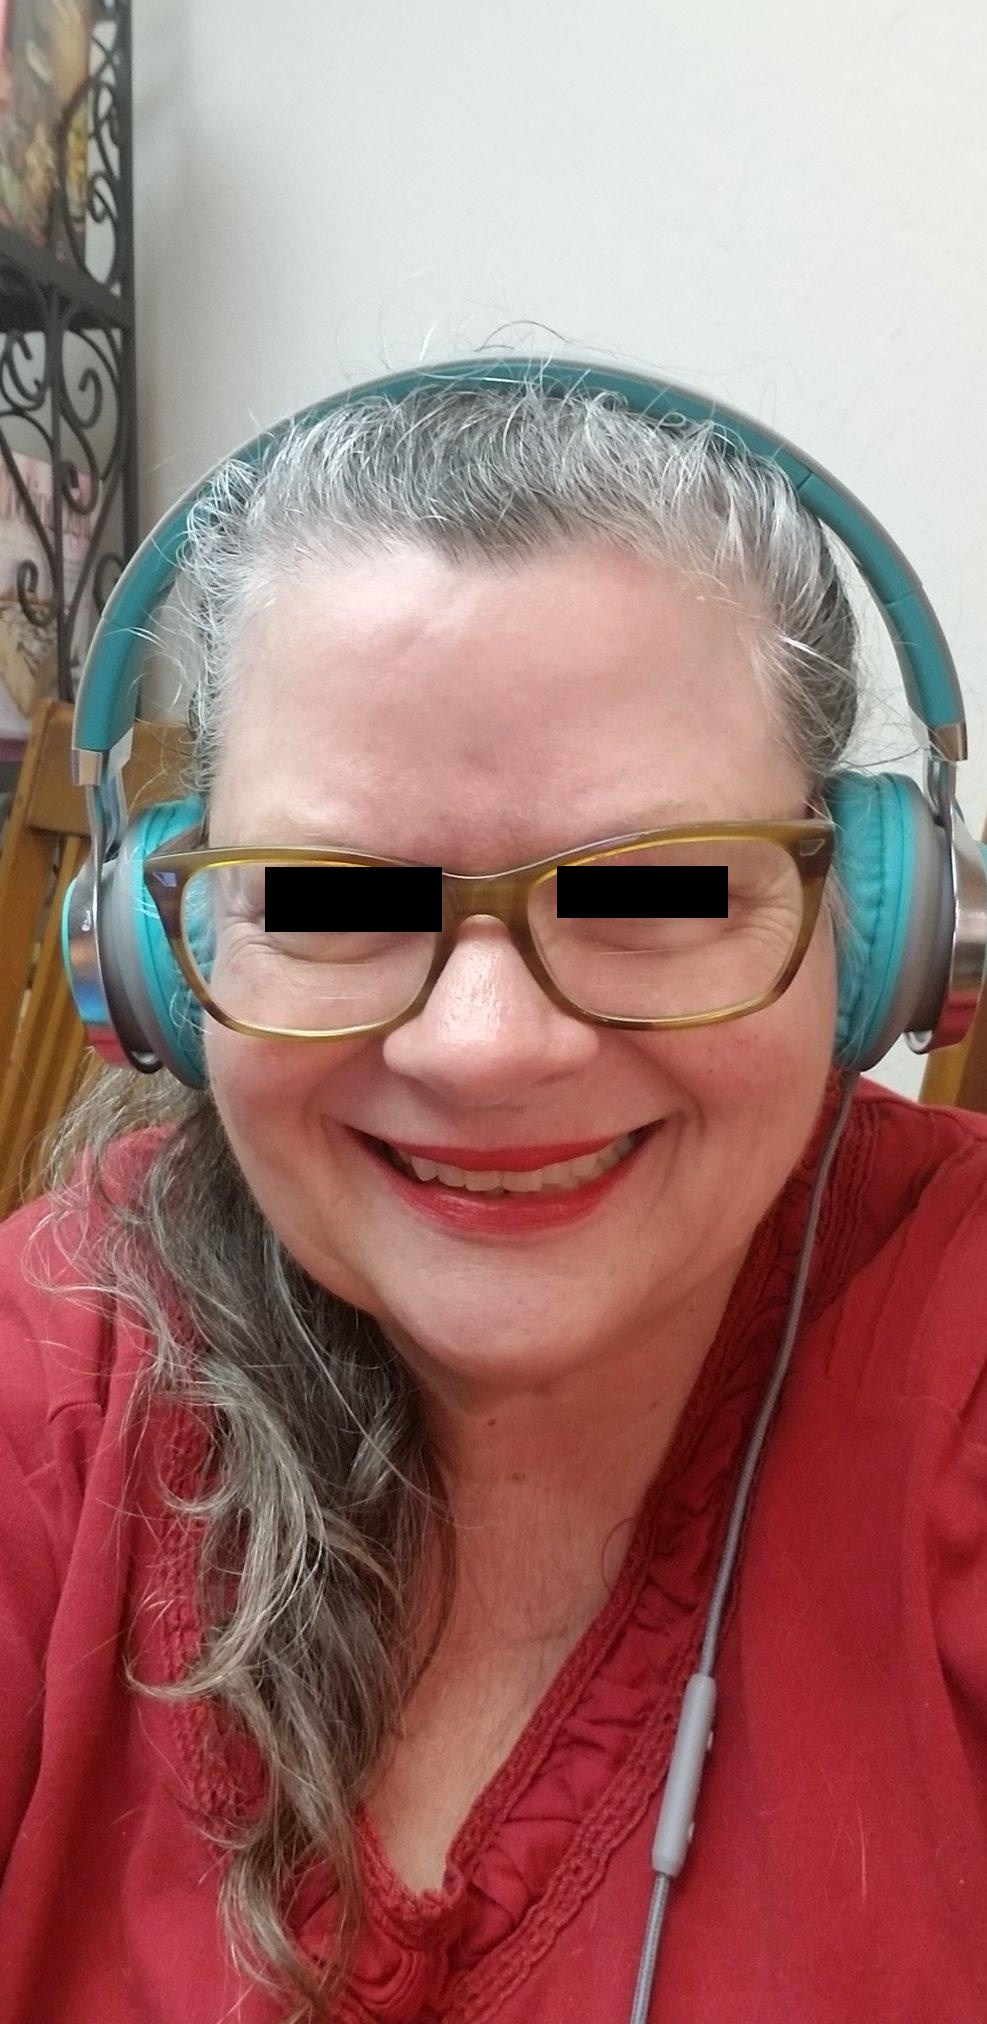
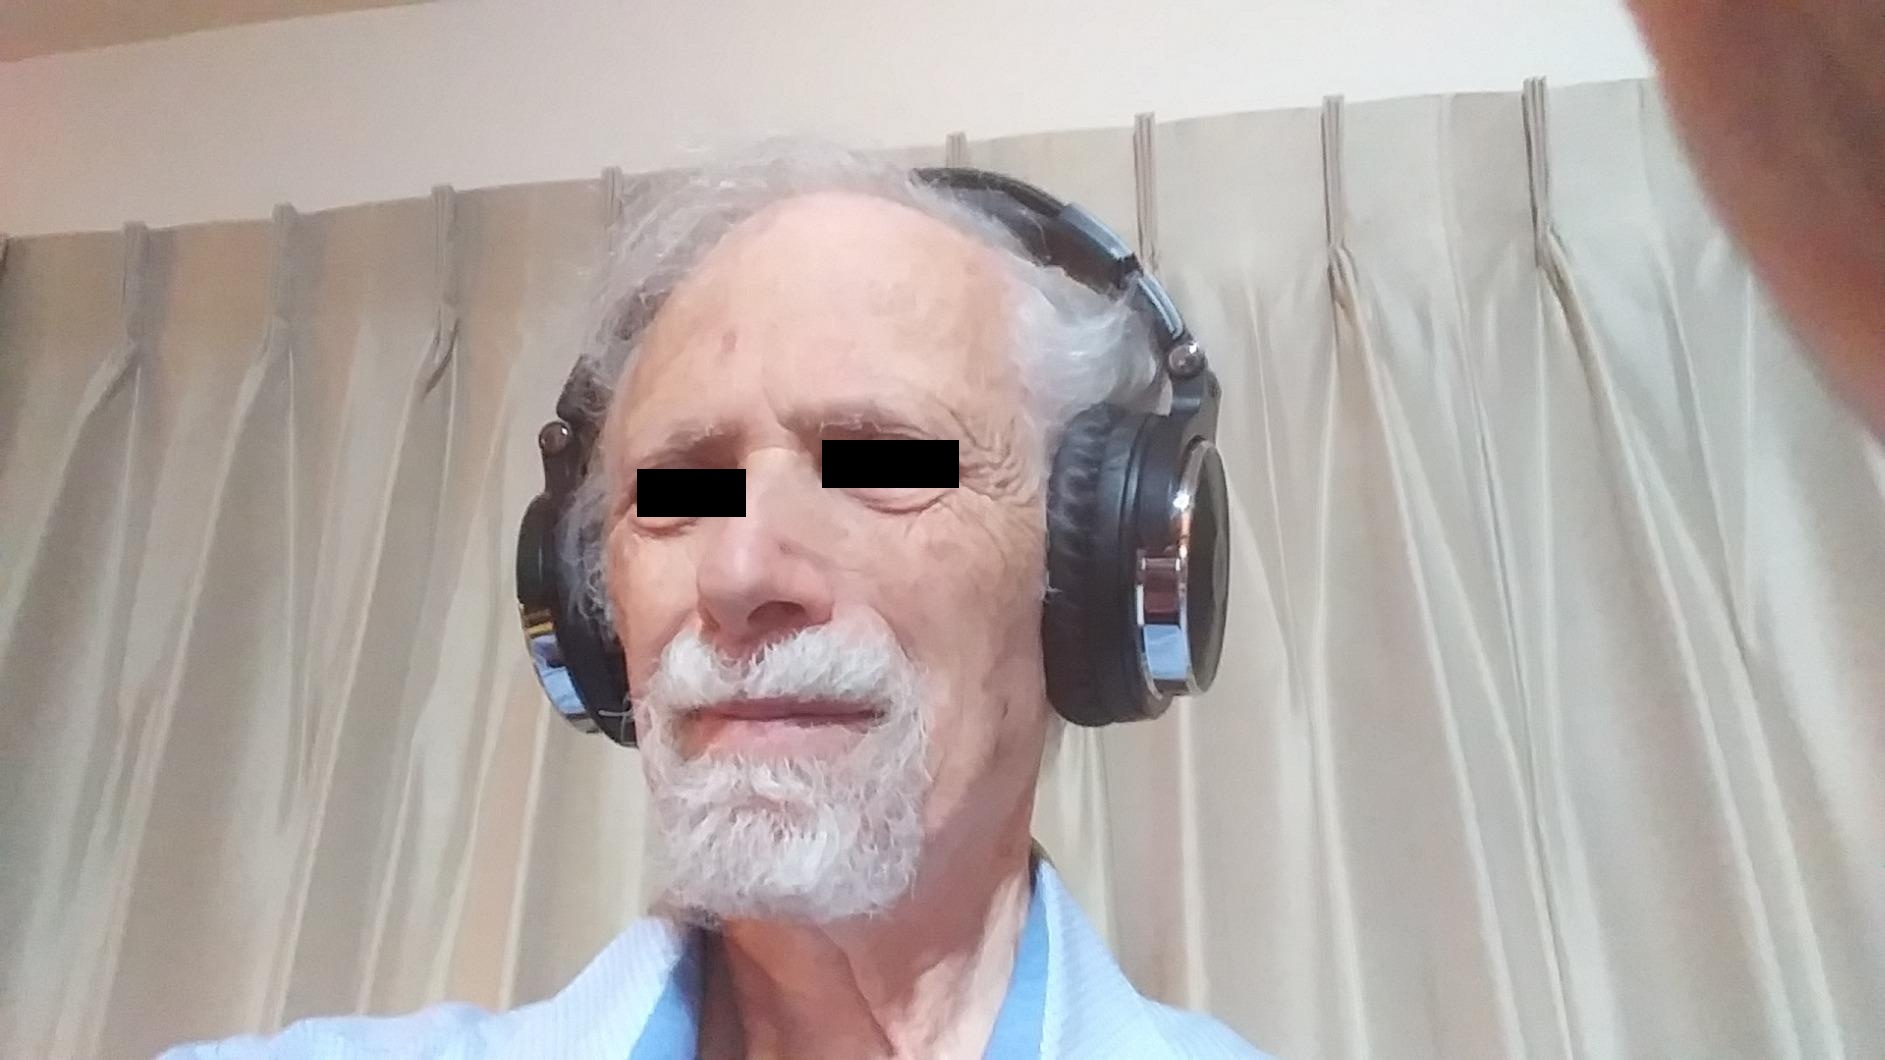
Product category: headphones
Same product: no